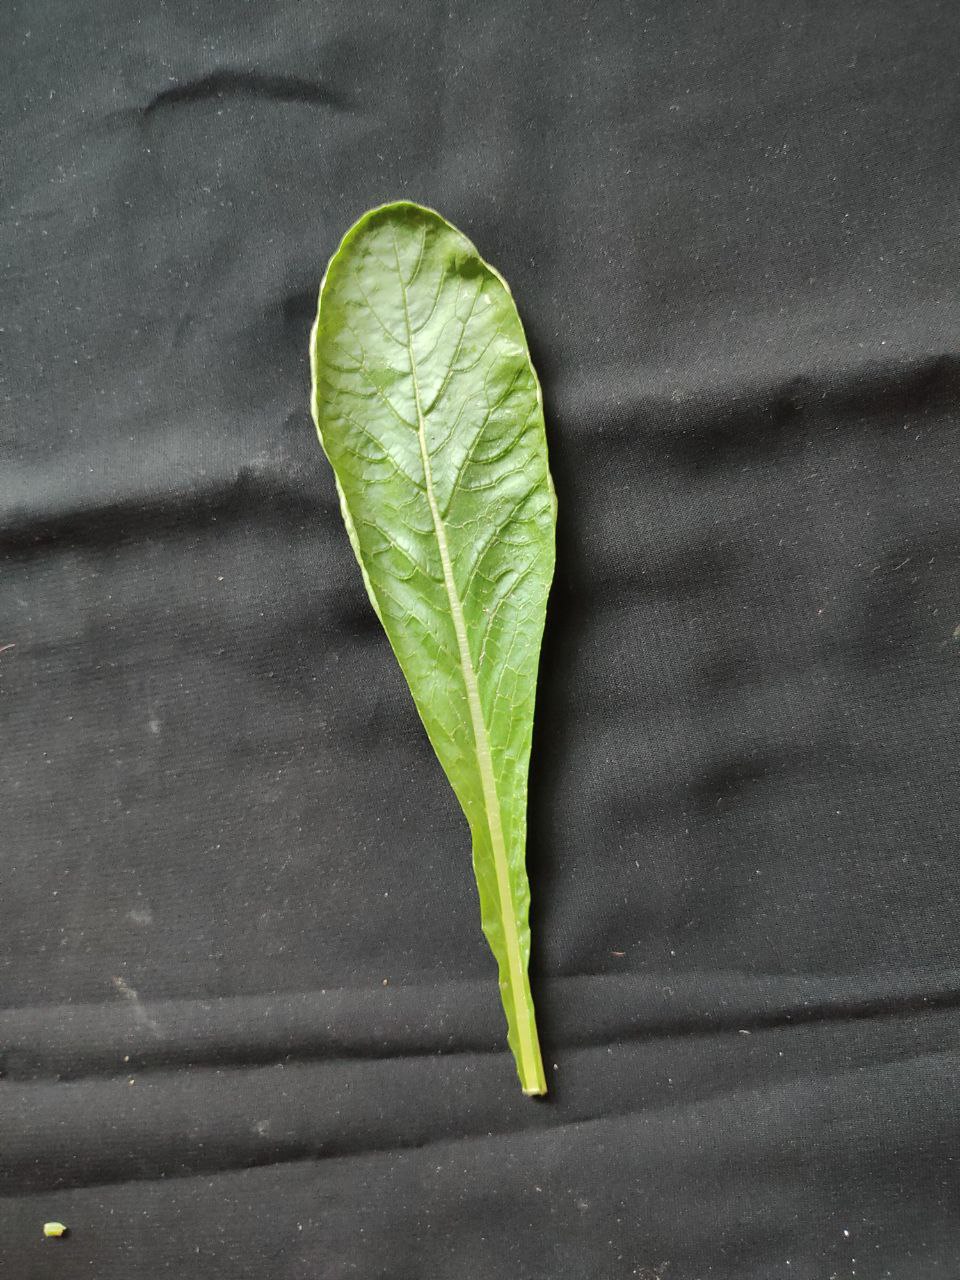
Label: Fresh leaf